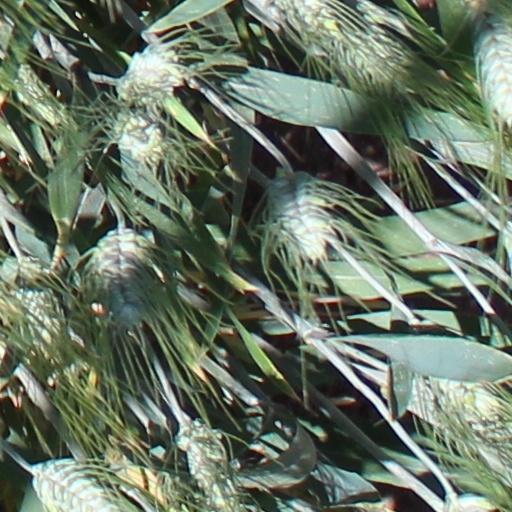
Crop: wheat